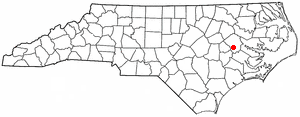
La ville d’Ayden est située dans le comté de Pitt, en Caroline du Nord, aux États-Unis. Lors du recensement de 2010, elle comptait 4 932 habitants.